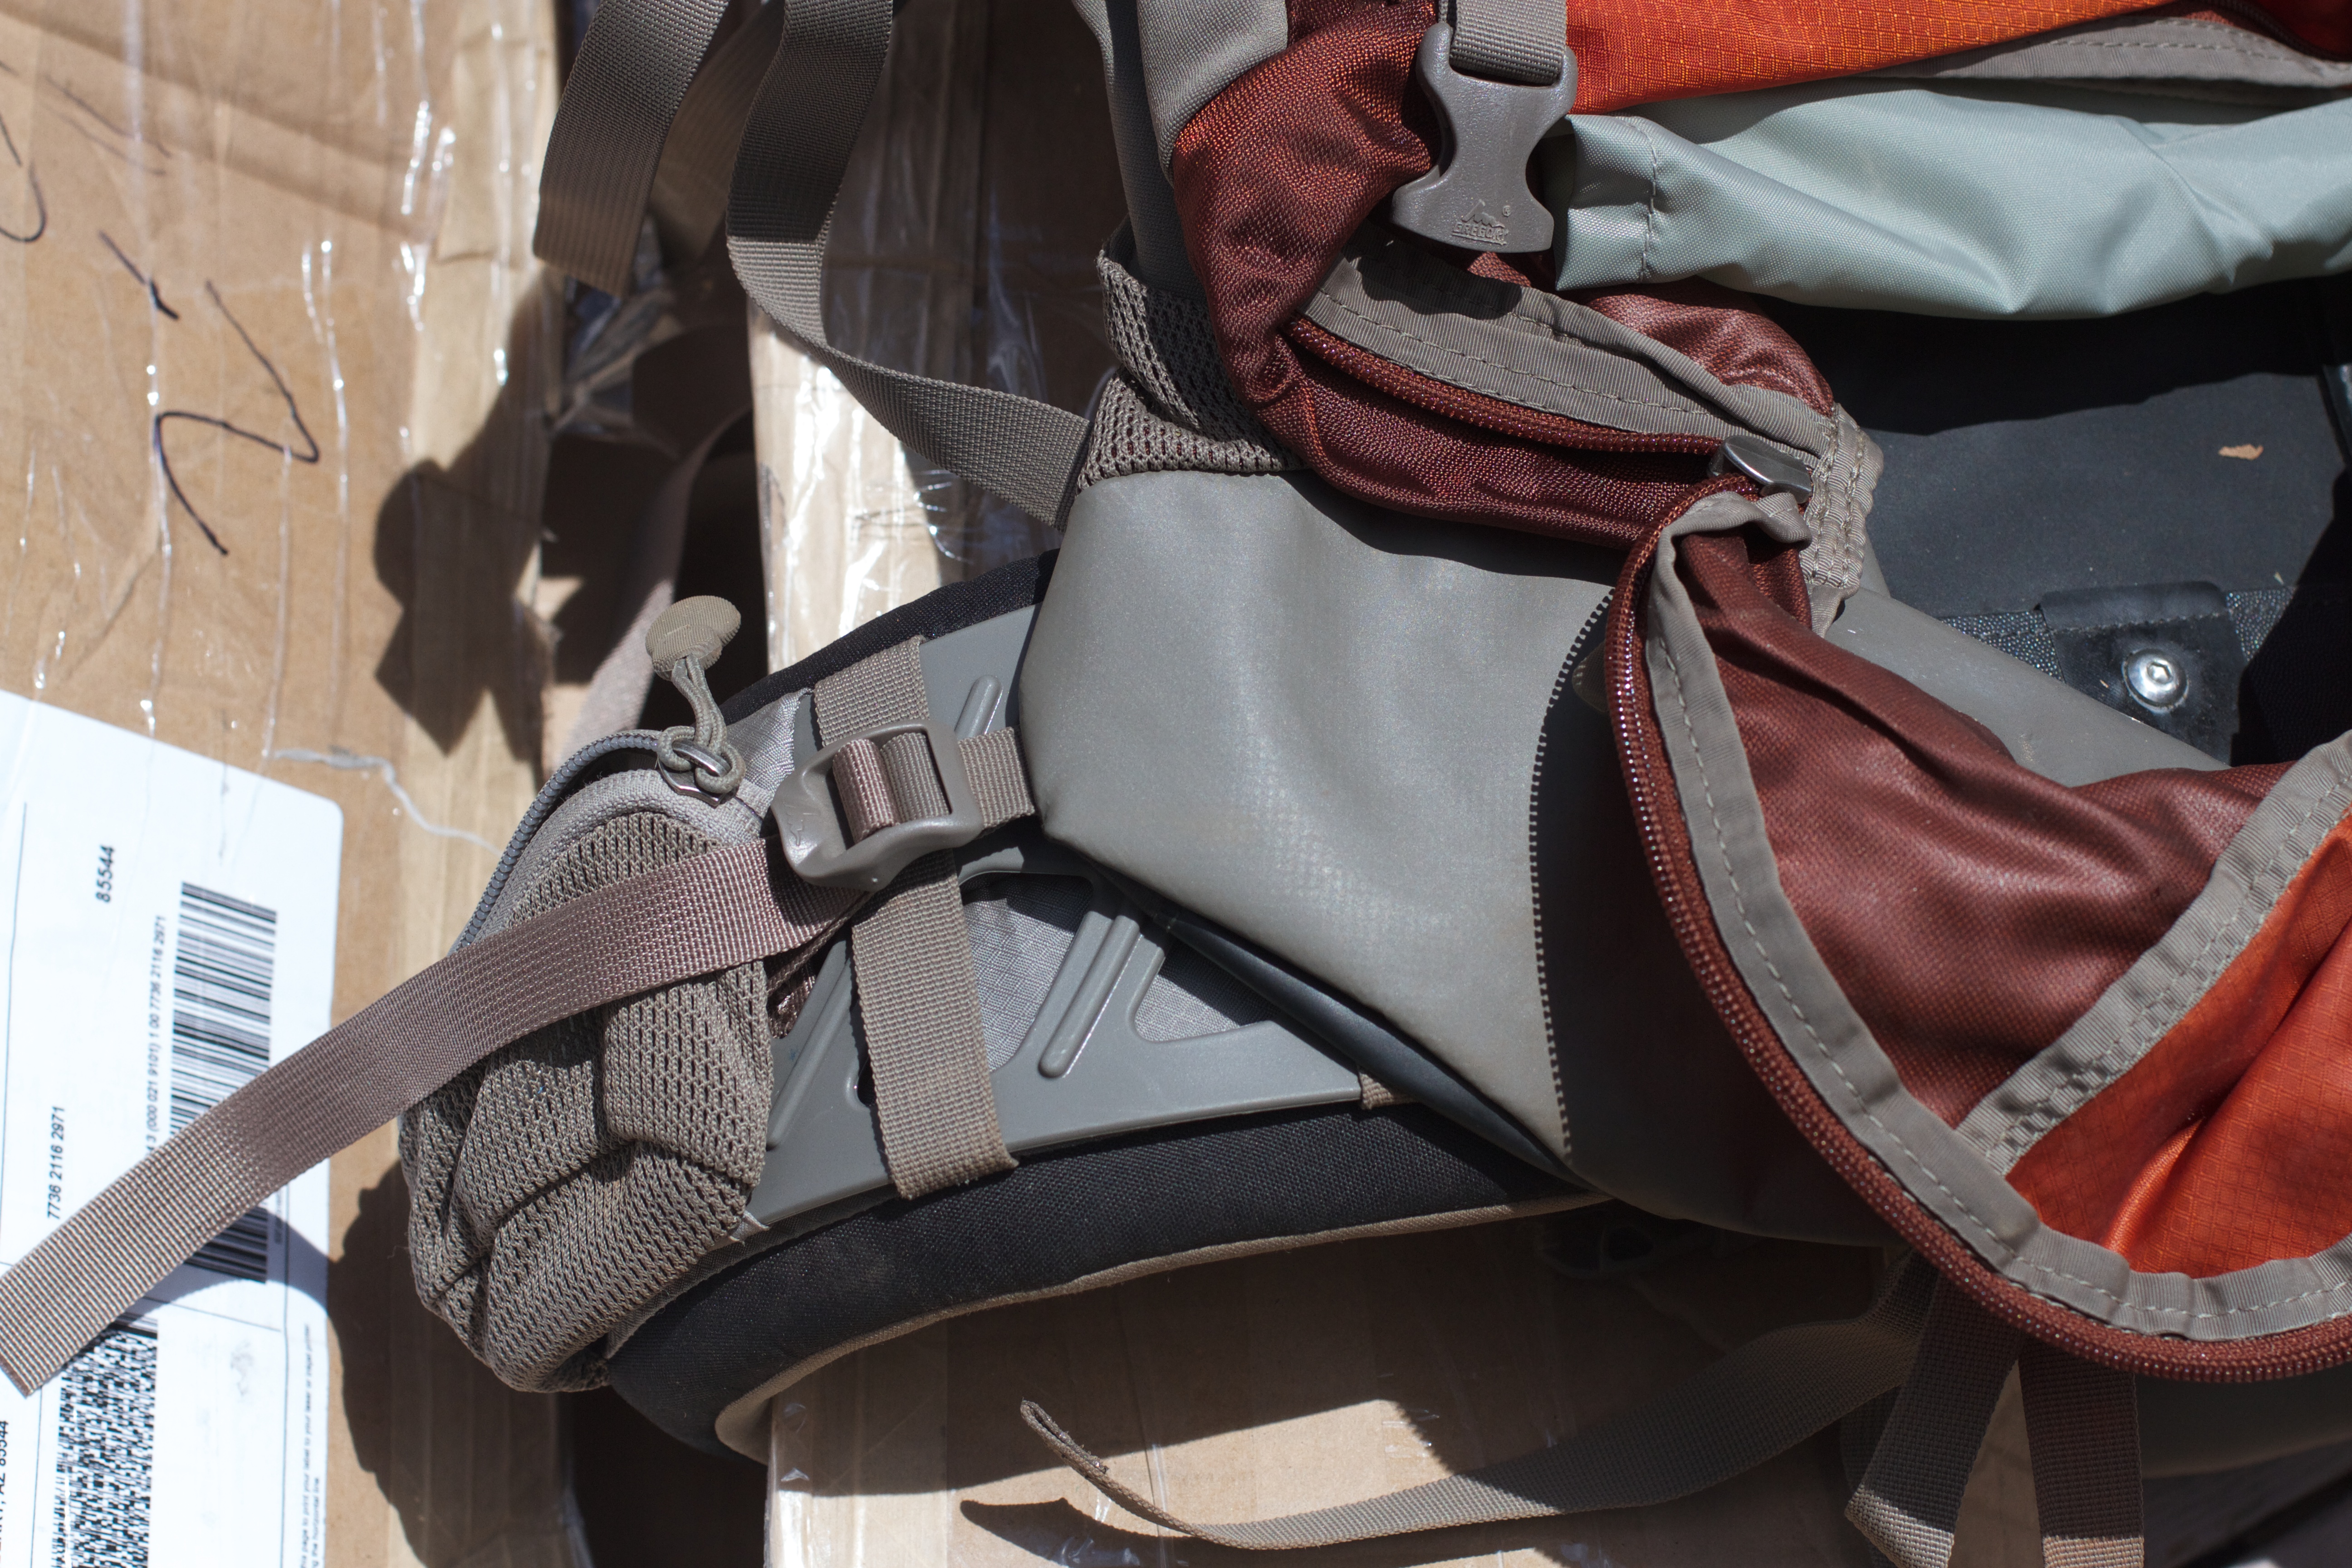
backpack, product, footwear, car seat, baby carriage